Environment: real
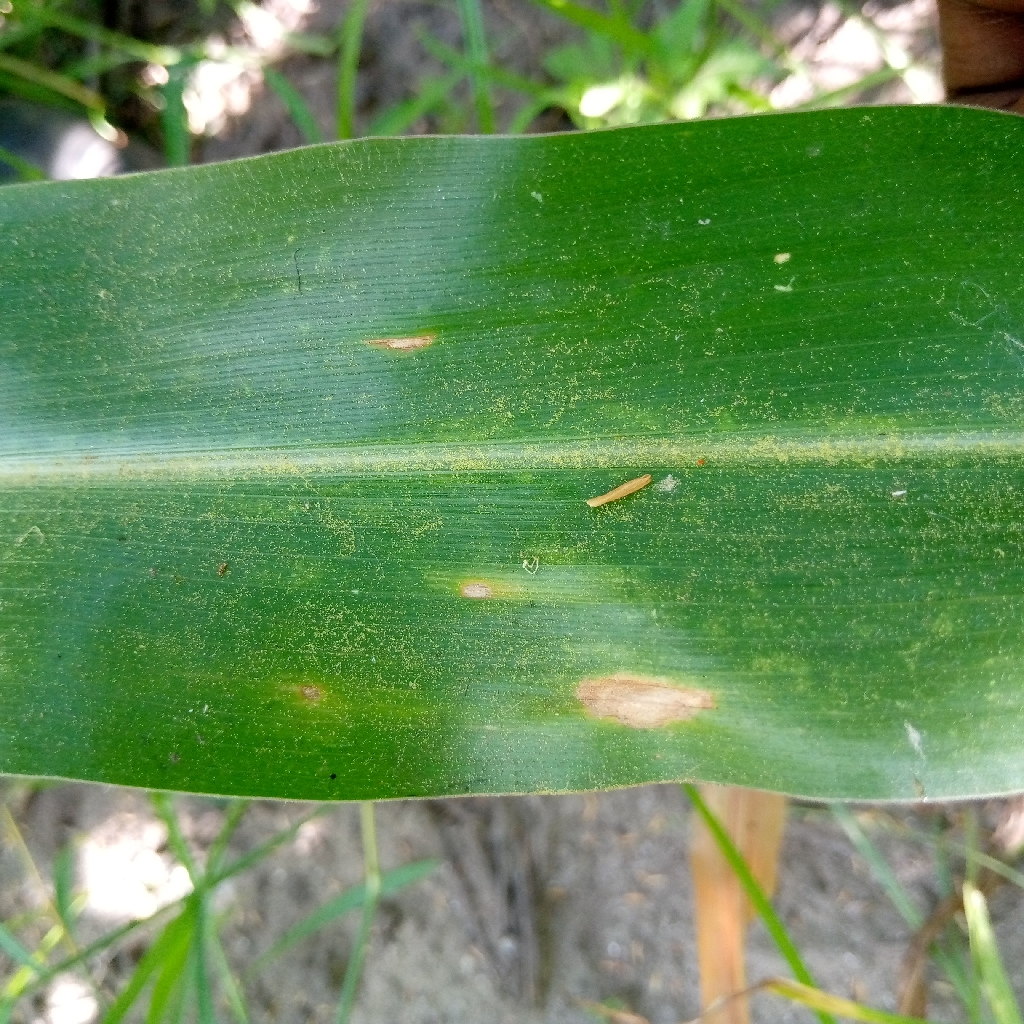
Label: northern_corn_leaf_blight